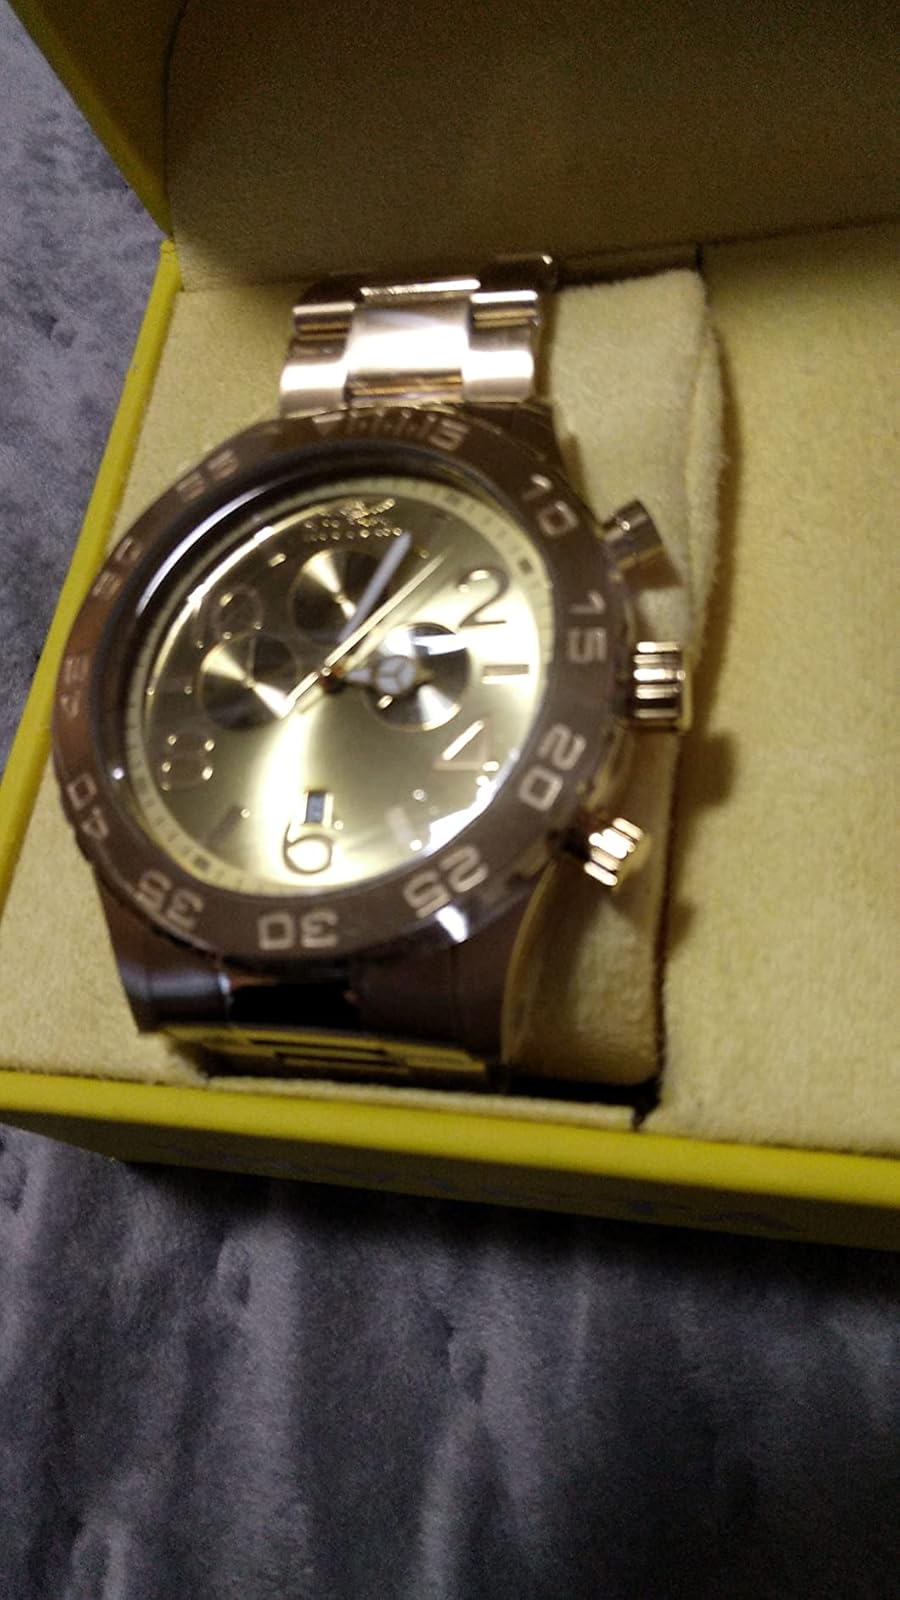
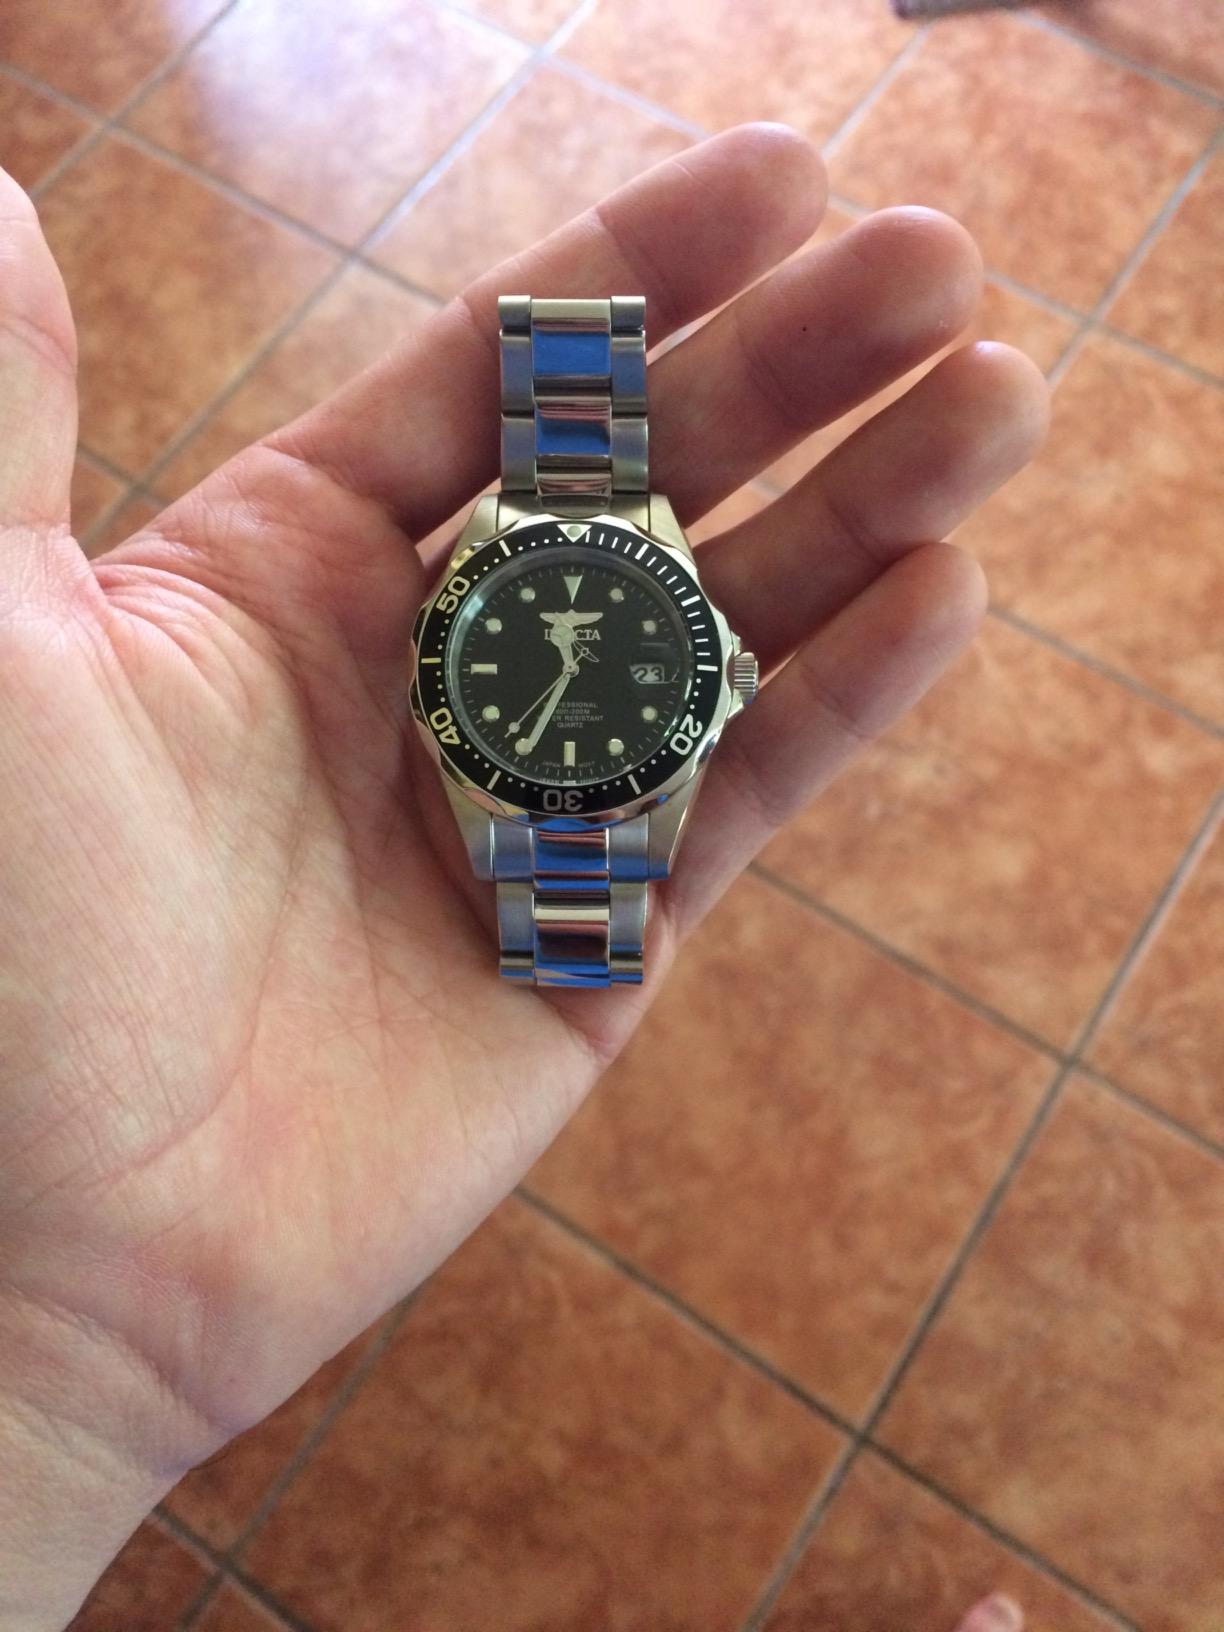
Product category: accessories_watch
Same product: no